BHP Newcastle 37 class

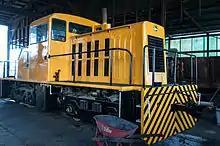
Preserved former Southern Portland Cement D1 at Goulburn Rail Heritage Centre in December 2013

In 1960, the first five locomotives numbered 37 to 41 were delivered by A Goninan & Co to a design suitable for use on both the narrow gauge ingot system and the system. These locos were an Australian version of the standard General Electric 80 Ton switcher. Originally two of these five locomotives were fitted with narrow gauge bogies, the other three being fitted with standard gauge bogies. These locos were fitted with 2 Cummins NHS-B1-6 supercharged diesel engines. Whilst the first five were under construction an order for a further six locos to the same specifications was placed, these locos were given numbers 42 to 47.